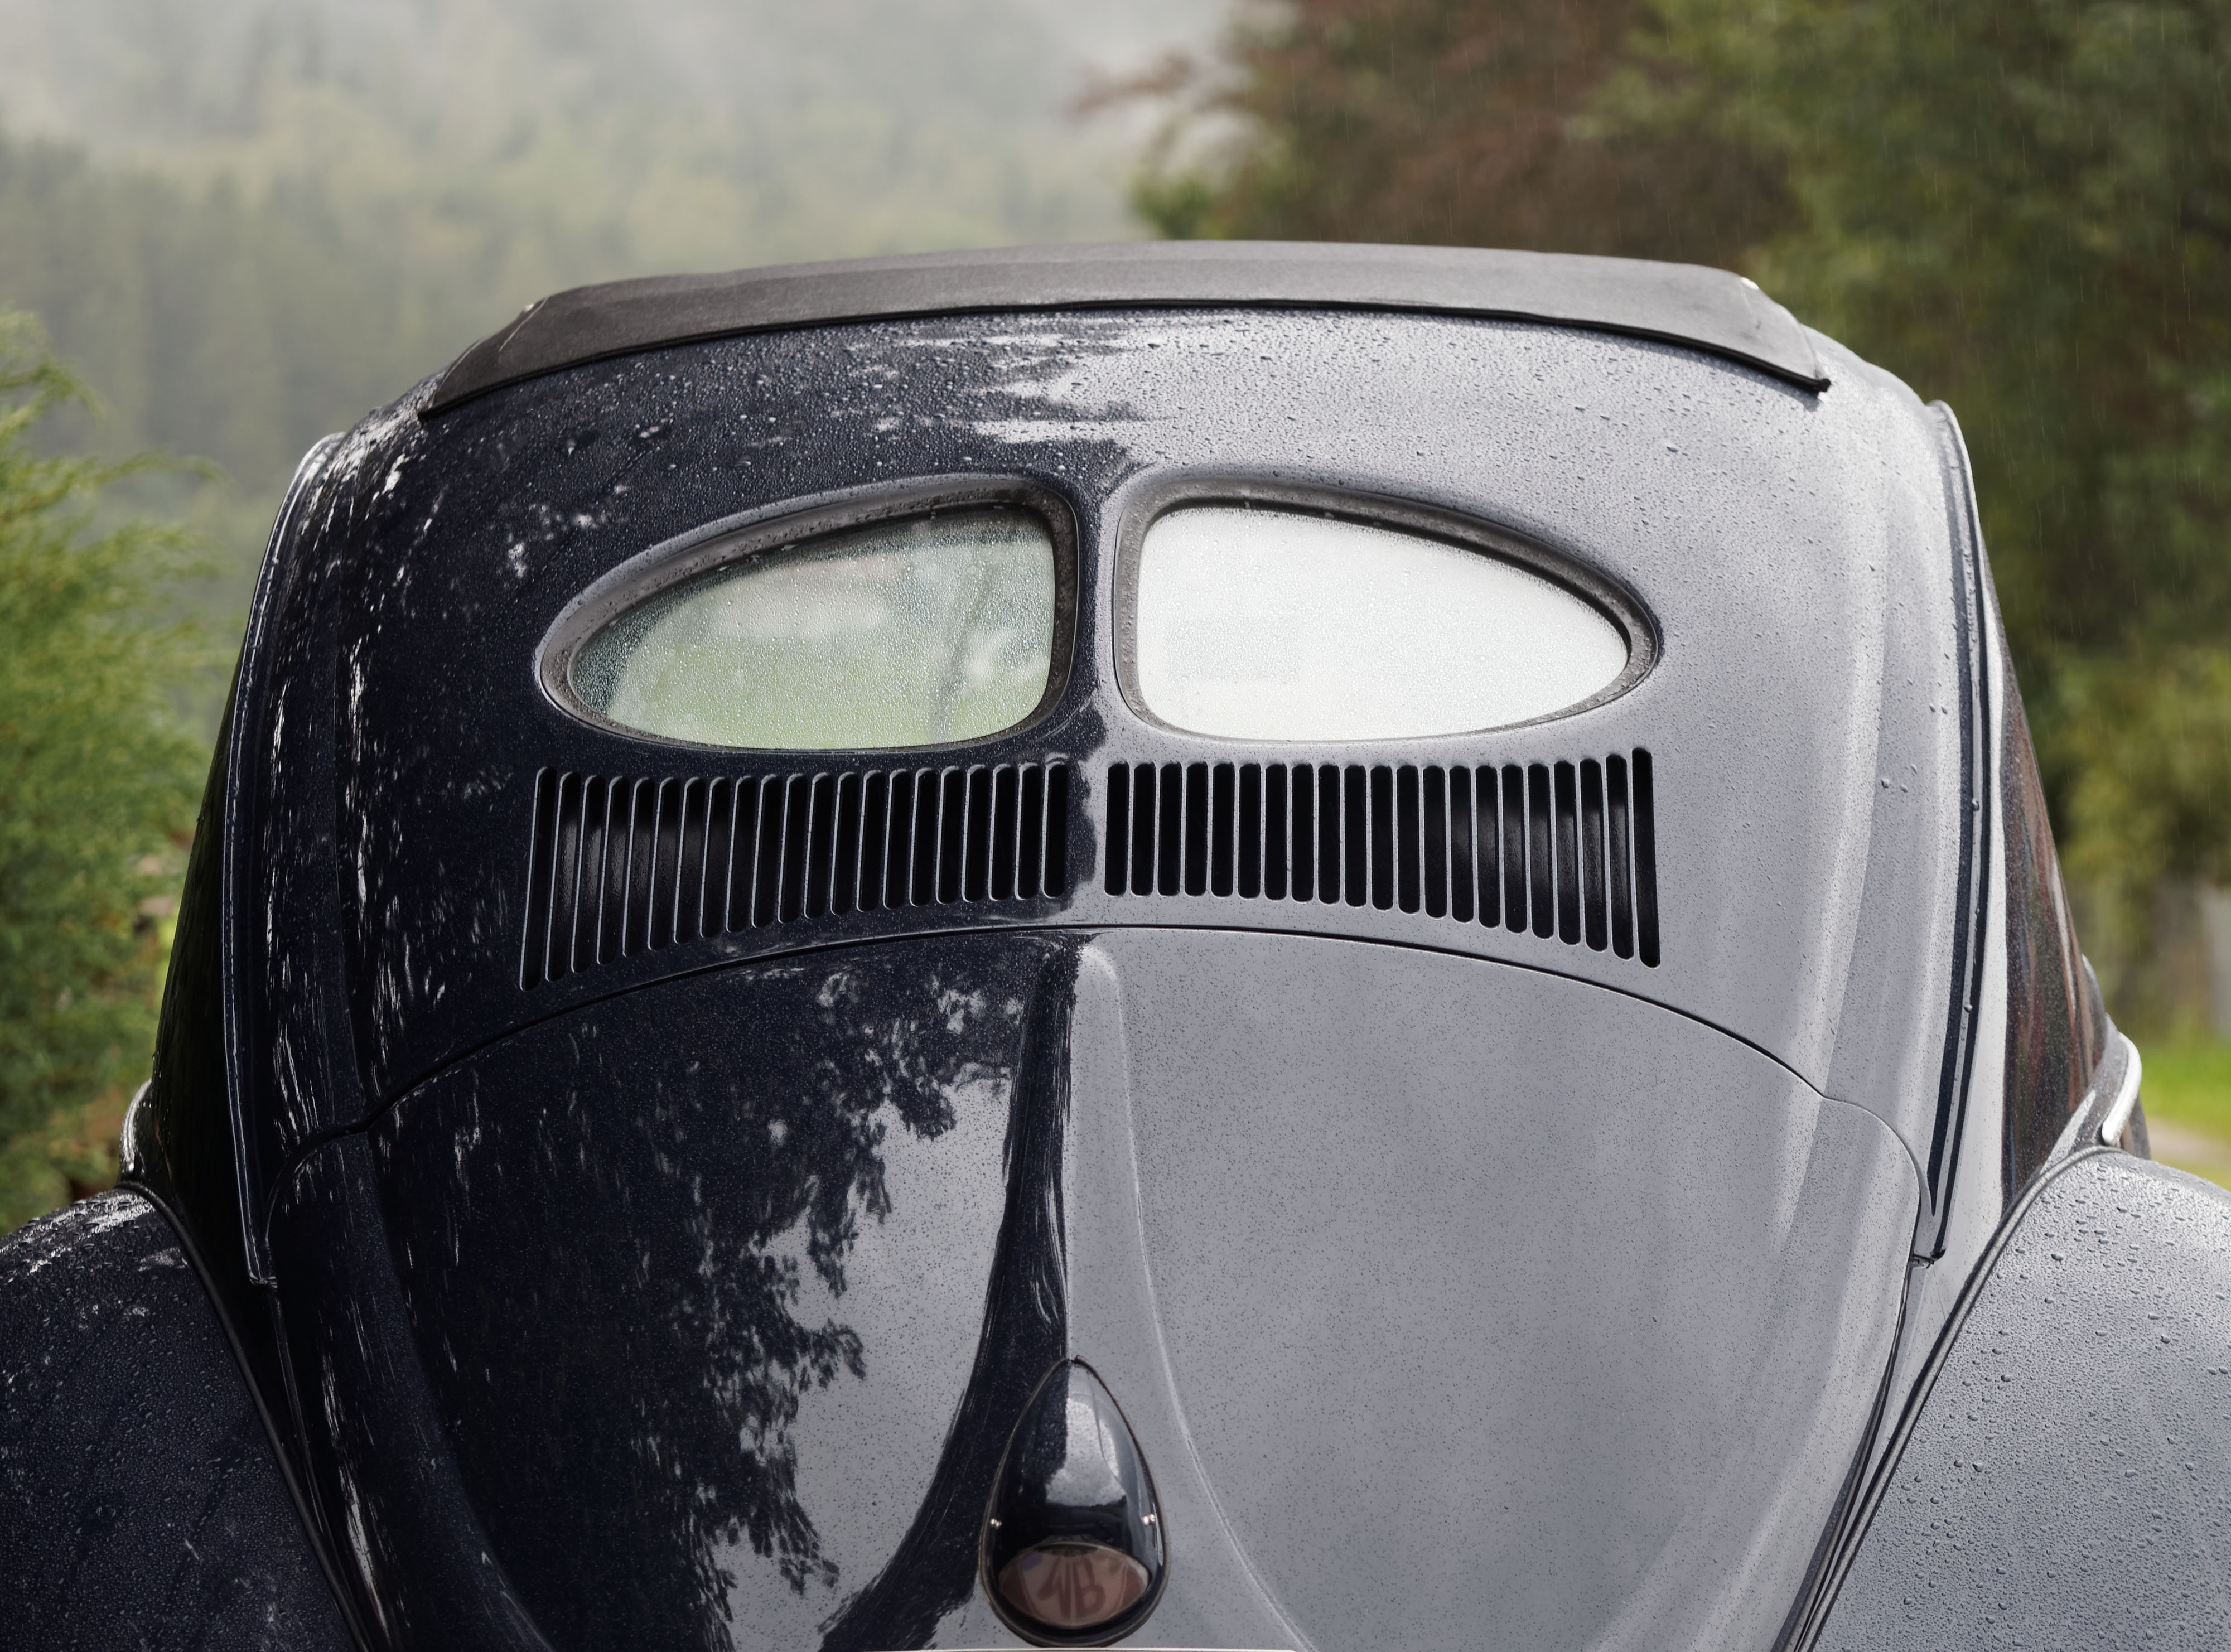
car, automobile, driving, vehicle, collection, clothing, black, old car, classic car, sunglasses, convertible, costume, old cars, volkwagen, older vehicles, automobile make, automotive exterior